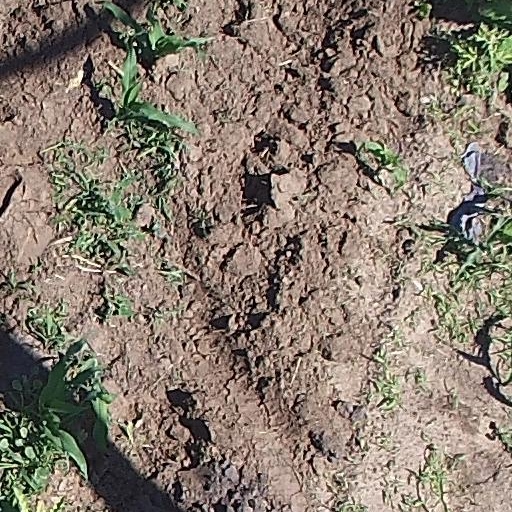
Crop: maize; corn